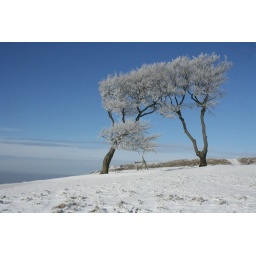
The 'Twins' in the clear blue winter sunshine